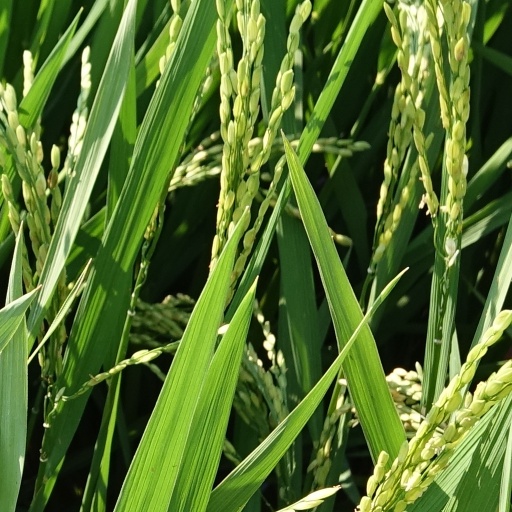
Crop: rice